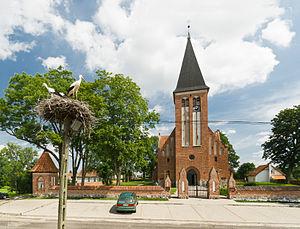
Żegoty est un village polonais de la voïvodie de Varmie-Mazurie, dans le powiat de Lidzbark.